David Adams Richards

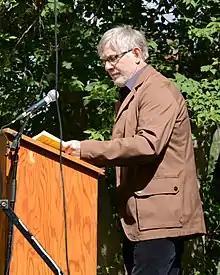
Richards in 2014

David Adams Richards (born 17 October 1950) is a Canadian writer and member of the Canadian Senate.